Kaskaskia, Illinois

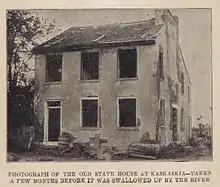
Kaskaskia state house as it stood in late 1880 or early 1881

In 1803, the Kaskaskia people signed a treaty with the United States, arranged by William Henry Harrison who was governor of the Indiana territory, and Kaskaskia chief Jean Baptiste Ducoigne. Ducoigne was of mixed descent, noted for being friendly with the United States and being hated by other tribal chiefs. The treaty specifically provides for a house on a lot of "no more than one hundred acres" for Jean Baptiste Ducoigne and that a "suitable sum" of all material and monetary payments to the tribe would be reserved for the chief and his family. This treaty was said to "rightfully represent" the Kaskaskia tribe and the Cahokia, Mitchigamia, and Tamarois tribes.